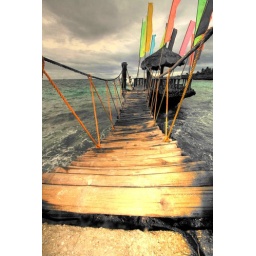
camotes bridge over trouble water